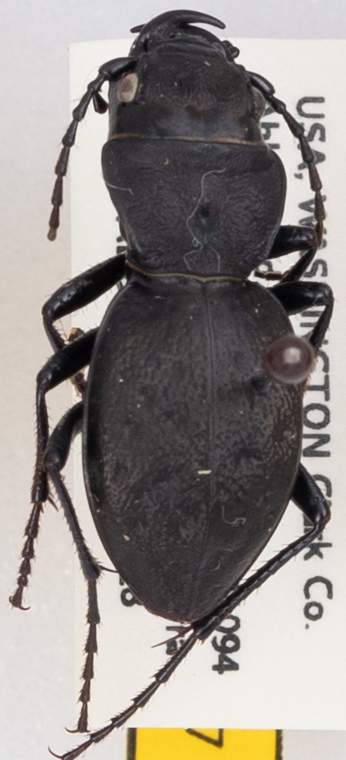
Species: Omus dejeanii
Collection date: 2019-05-28
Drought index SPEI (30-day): -1.28
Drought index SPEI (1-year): -2.09
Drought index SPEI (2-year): -2.09